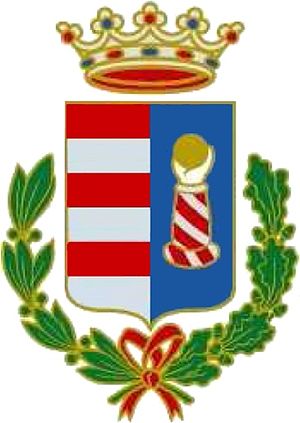
Cremona
Cremona er en by og kommune i Norditalien med 72.095 indbyggere. Byen er hovedstad i provinsen Cremona og beliggende i regionen Lombardiet, hvor bifloden Adda løber ud i Po.